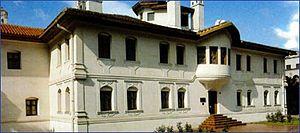
Le mot konak est un terme d'origine turque qui désigne, en Turquie et dans les territoires autrefois dominés par les Ottomans, un « palais », une « résidence », une « grande maison » ou, plus généralement, un « lieu où l'on passe la nuit ». Construits par des riches particuliers ou par les membres de l'aristocratie, les konaks pouvaient également servir de résidence administrative.